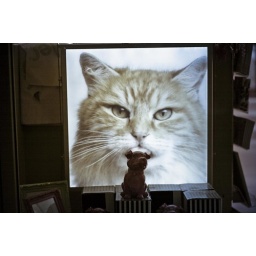
A dog statuette in front of a large plasma screen in a shopfront near Hammersmith Underground station in London